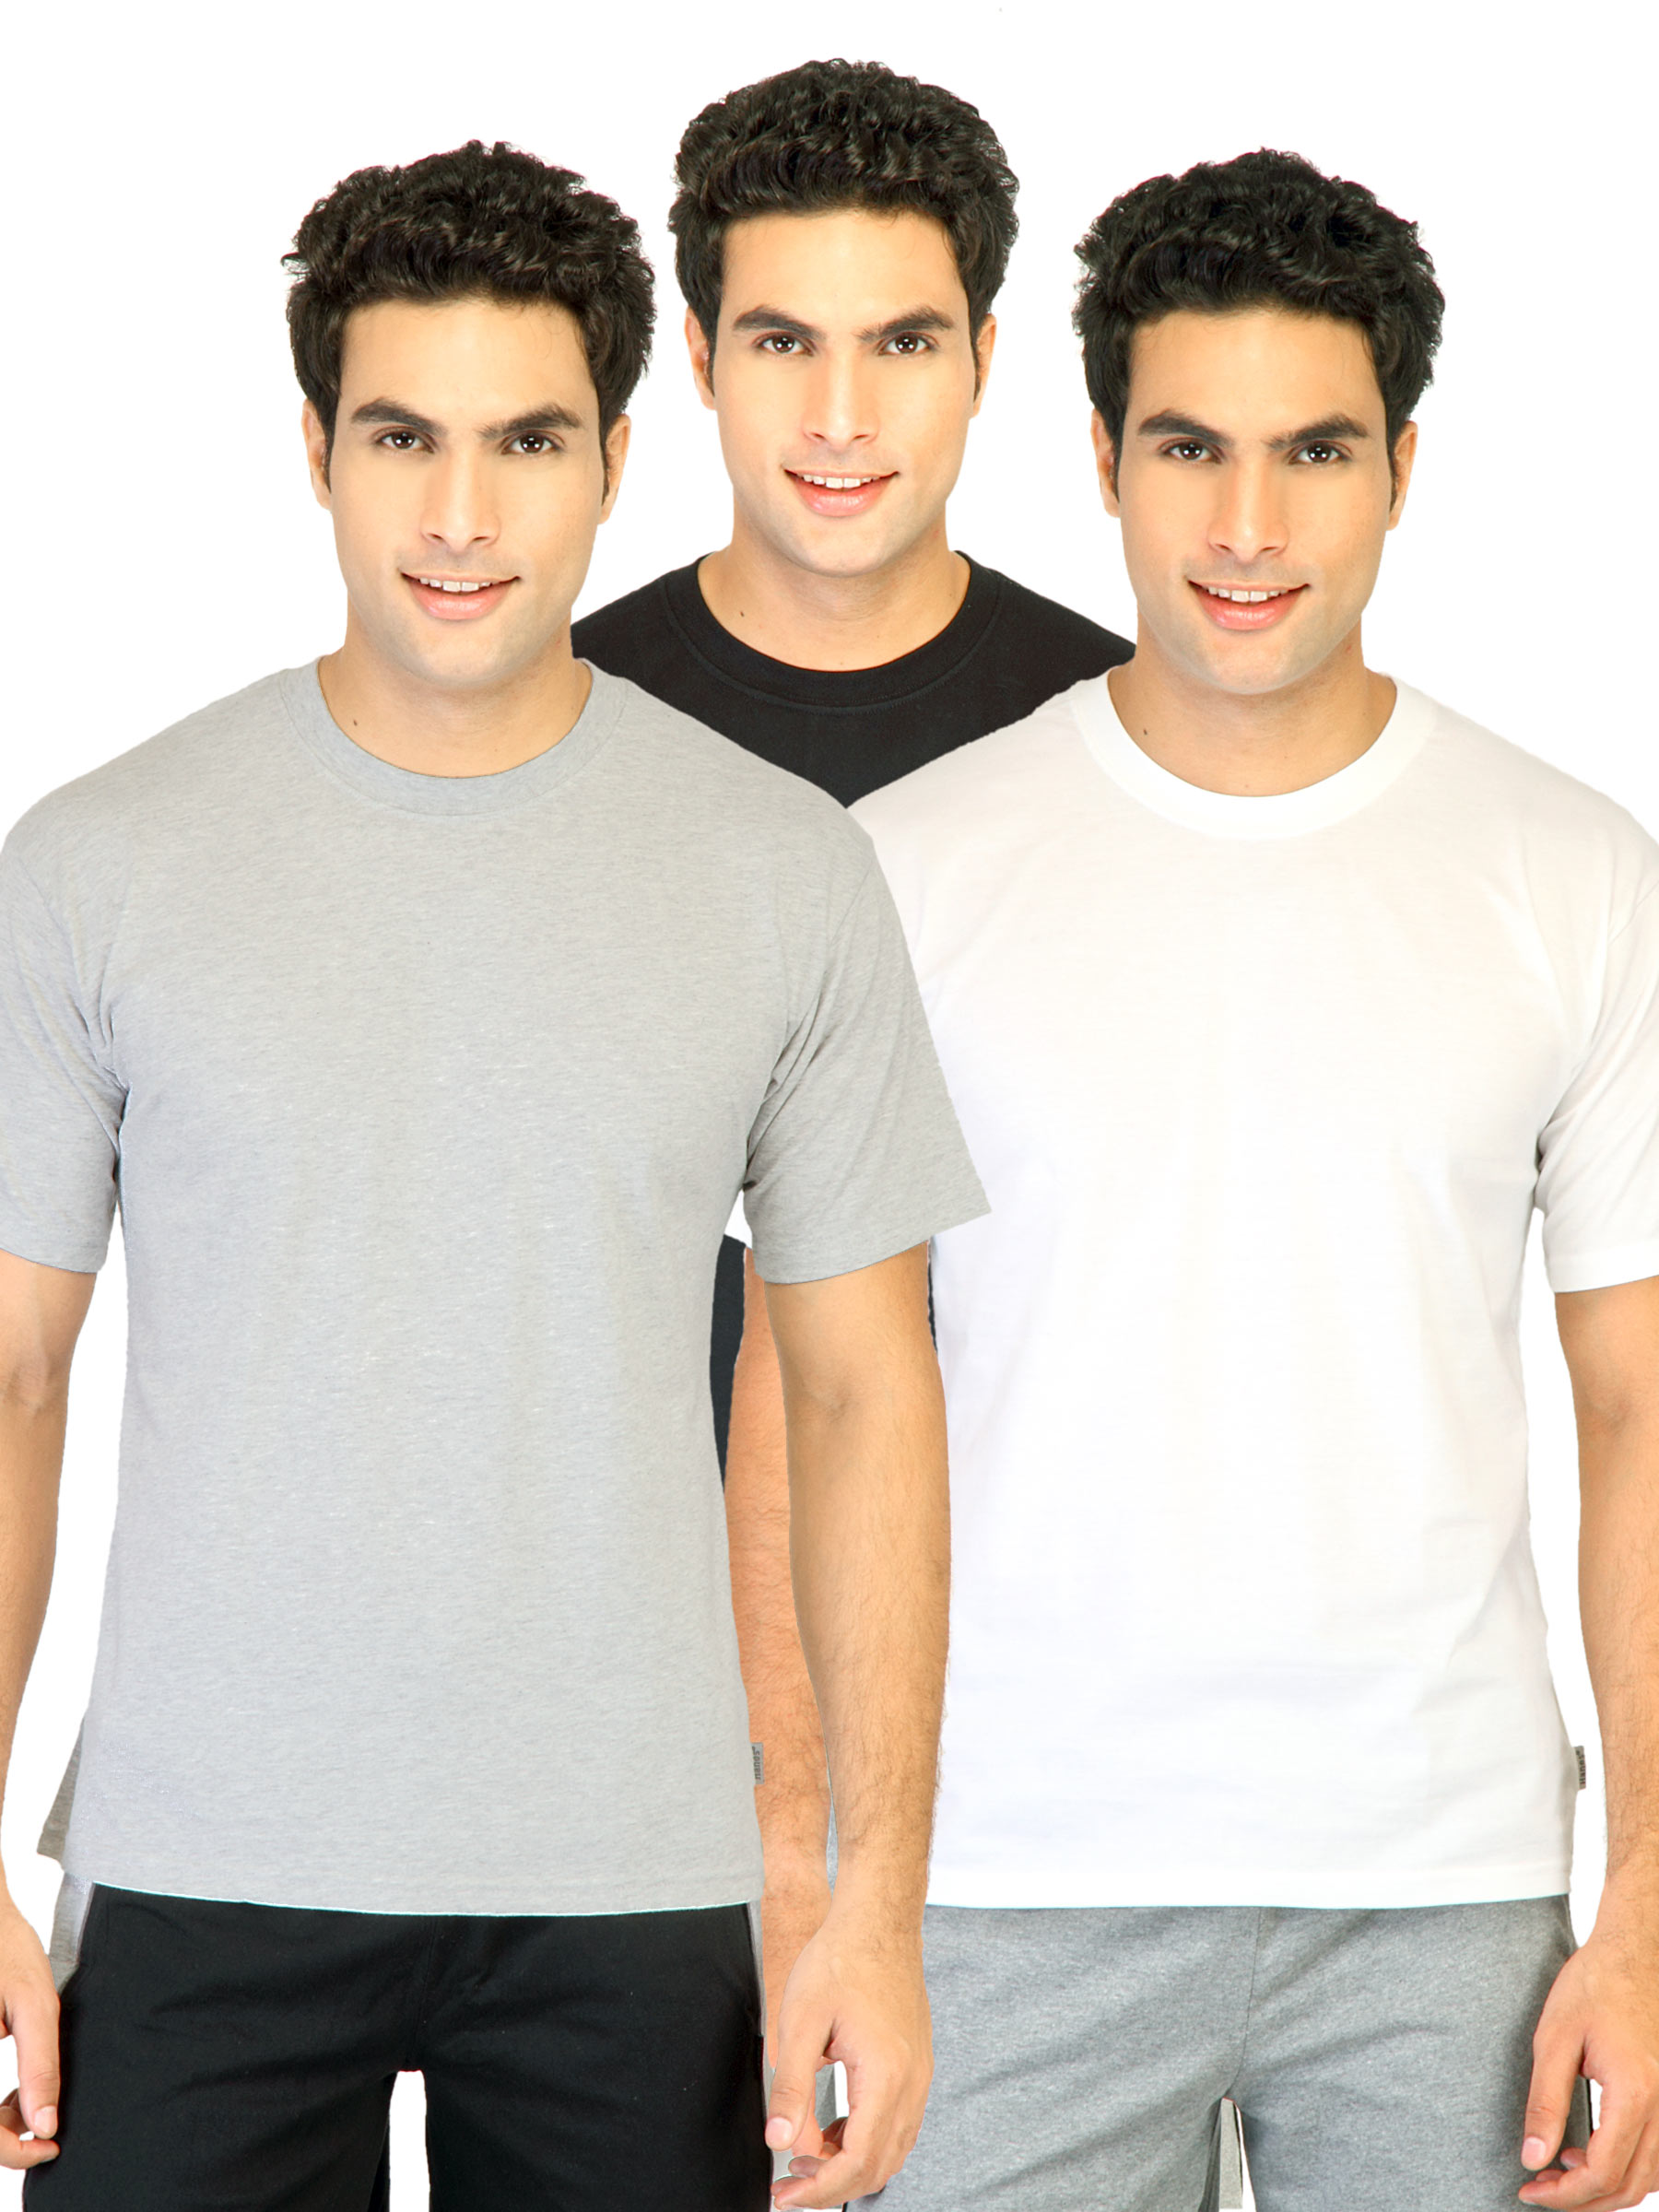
Hanes Men Half Sleeve Crew Pack of 3 Grey Innerwear T-shirts
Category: Apparel / Innerwear / Innerwear Vests
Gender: Men
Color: Grey
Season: Summer 2016
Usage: Casual